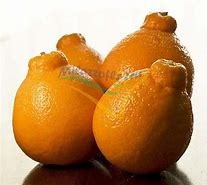
Label: mandarine